Olvera

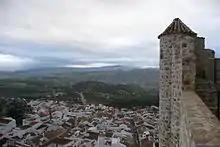
Olvera from its castle

There is a lack of specific data and studies into the true origin of the town. This means it is of conjecture to historians, some thinking that the present city was an establishment named Caricus, about the time of the Celts. Professor Ramos Santana posits that the legendary Cenosia, the original name of Olvera, located near the present city centre, was known as Vallehermoso (beautiful valley), existing at the time of the Visigoths.